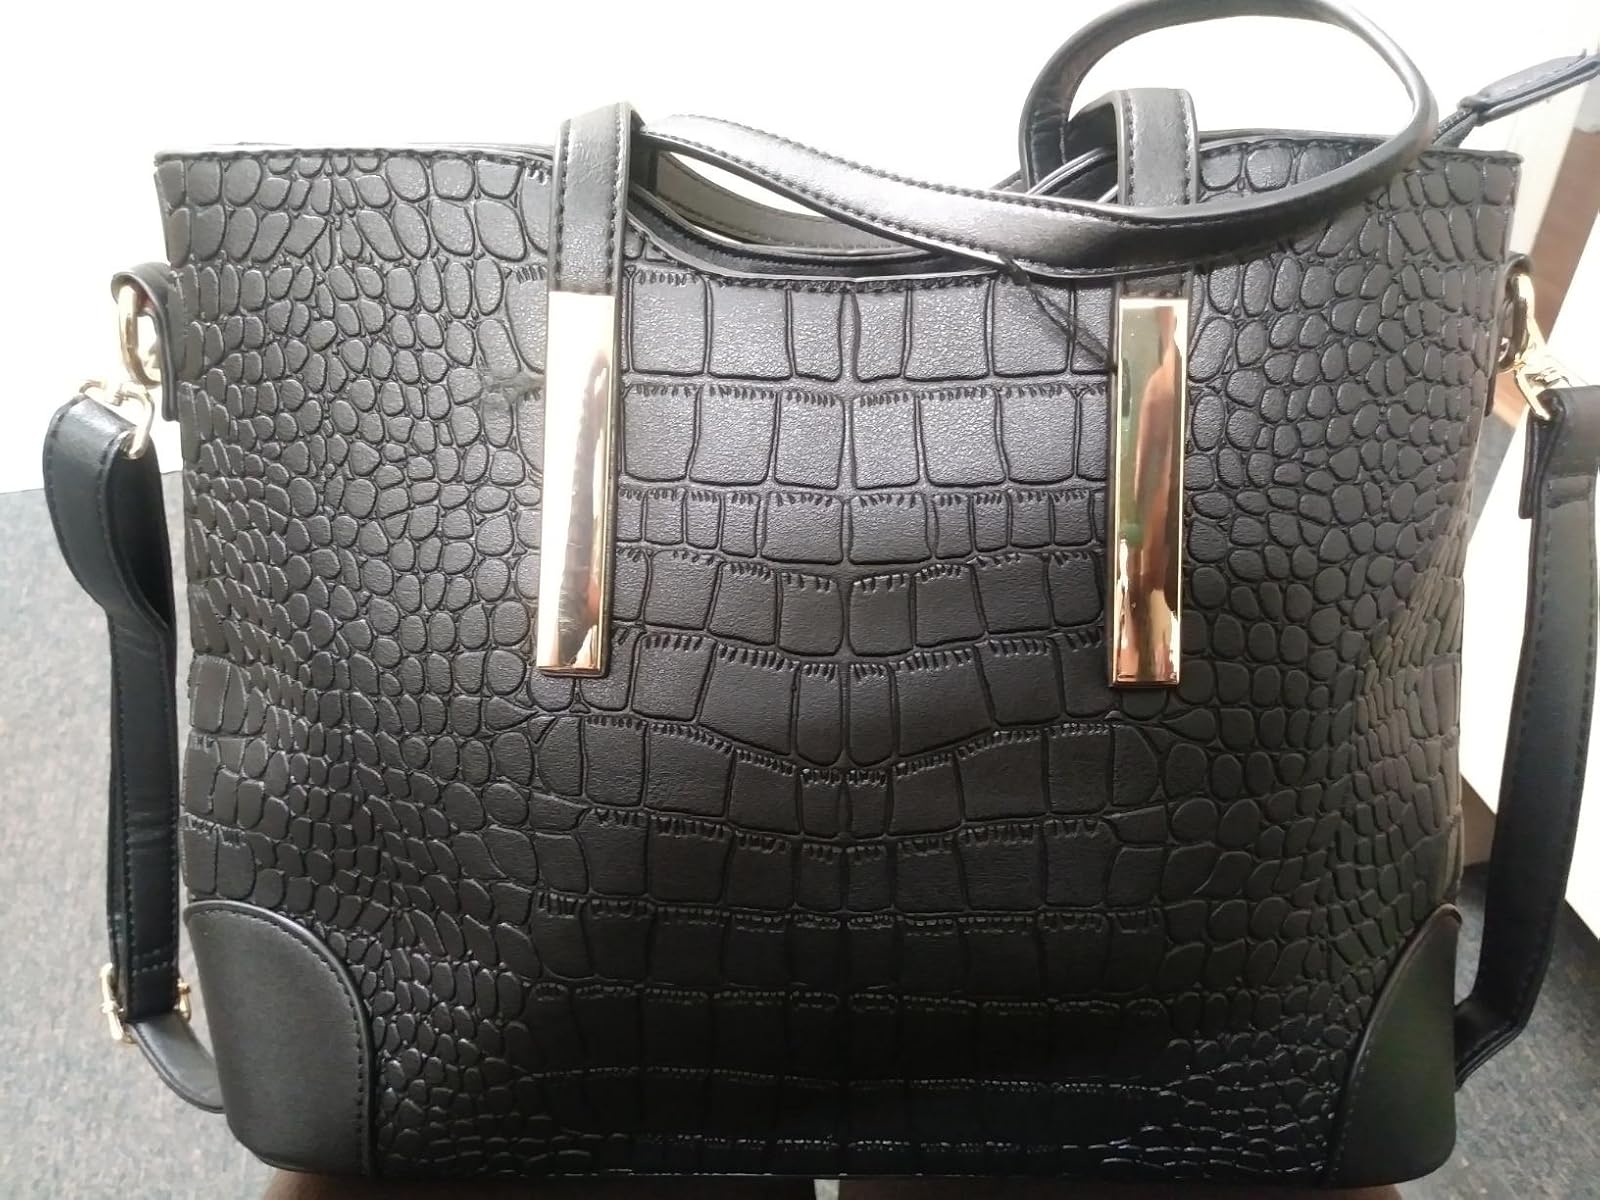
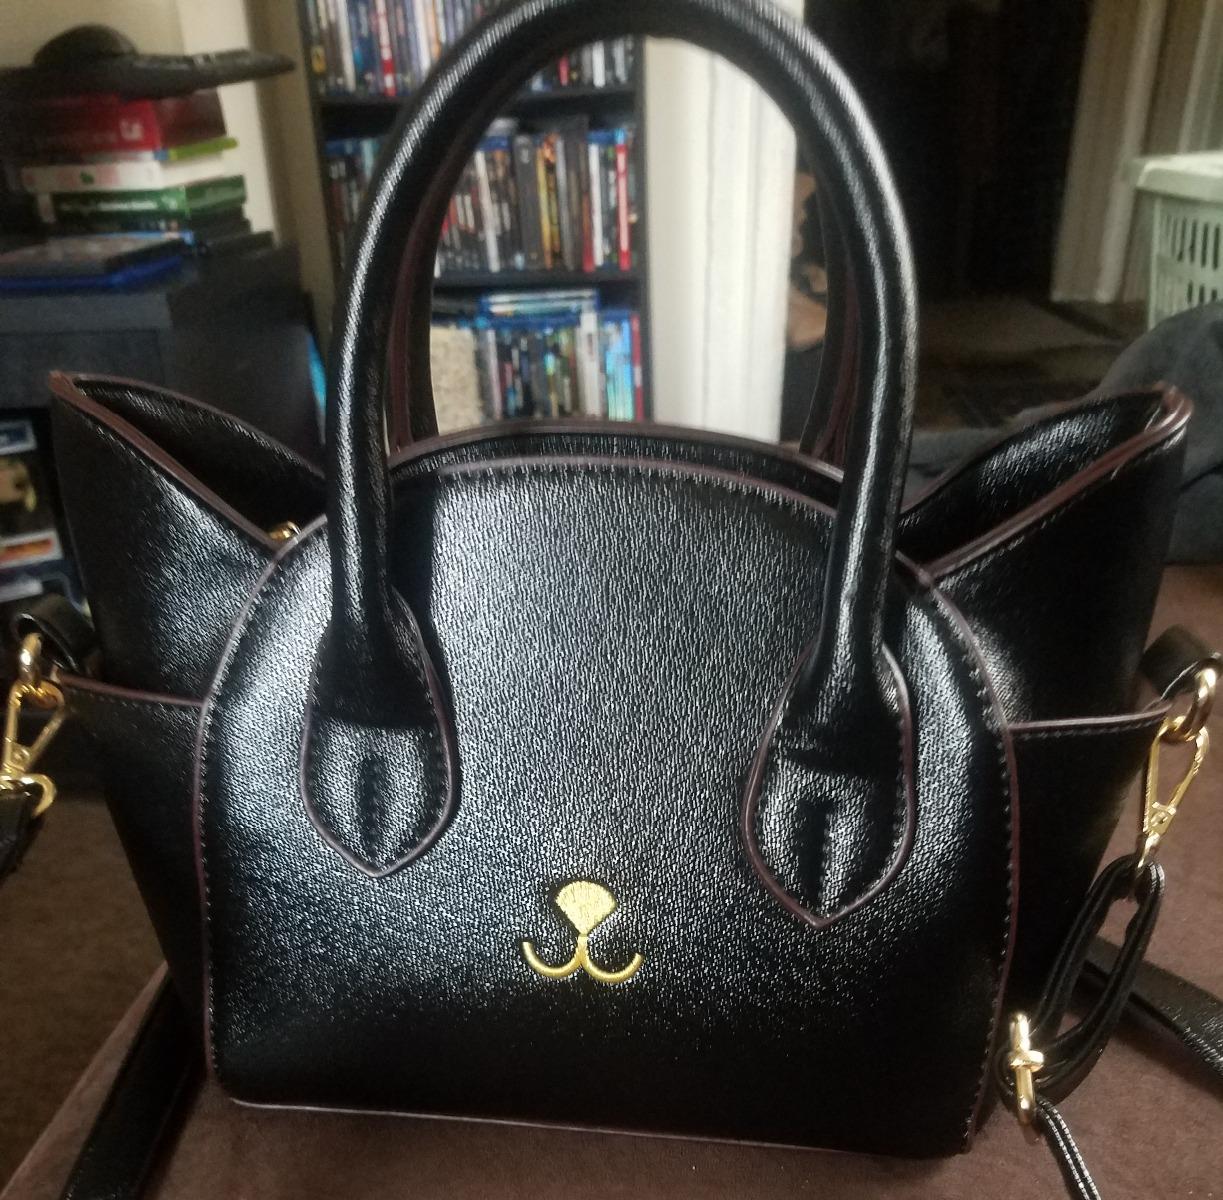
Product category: accessories_handbag
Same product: no